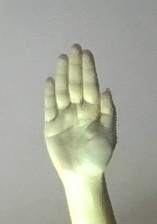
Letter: seen